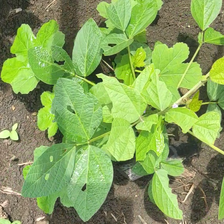
Weed species: Little_Mallow(Malva parviflora)